HMS Fox (1893)

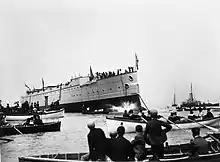
"Fox" on launching at the Portsmouth Royal Dockyard

Ships of this category were designed for overseas duty where they were unlikely to encounter first class opposition. They were useful for showing the flag, suppressing piracy, escorting convoys during wartime, supporting colonial governments, and as a show of force to minor powers. They had some use in countering armed merchant cruisers of a hostile navy.